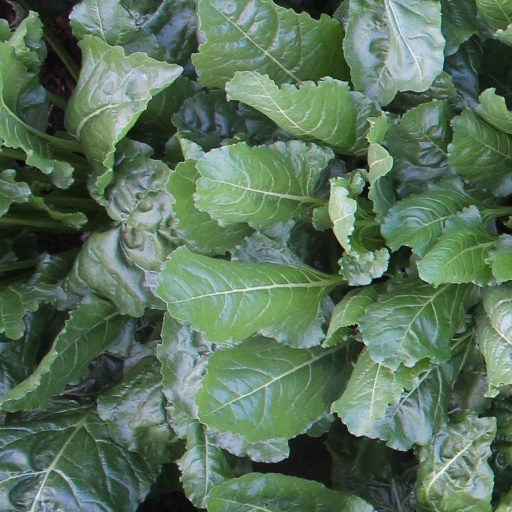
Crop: sugar beet